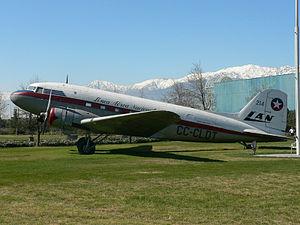
La tragédie de Green Cross est l’appellation chilienne d'un accident aérien le 3 avril 1961 à 23:57 lorsque le Douglas DC-3 qui transportait l'équipe de football chilienne Green Cross et trois arbitres s'écrasa contre le versant nord-est du pic Las Animas dans la cordilière du Nevado de Longaví dans la région du Maule. L'accident se produisit à 3200 mètres. Des restes de l'appareil ont été redécouverts en 2015 par des alpinistes.